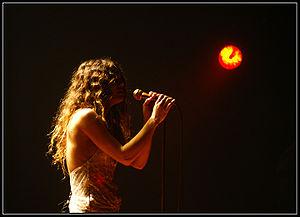
Vanessa Paradis en concert à Châteauroux (France).